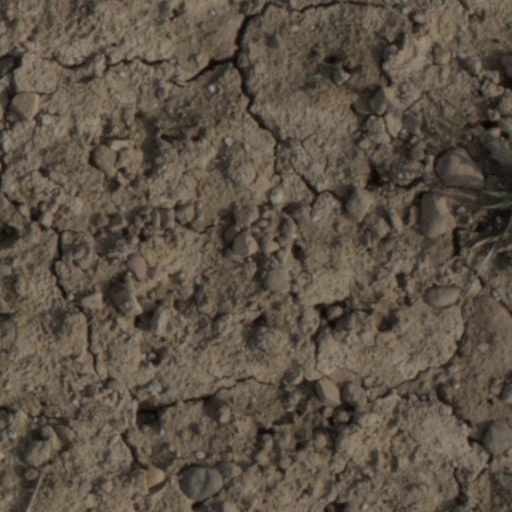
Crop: wheat